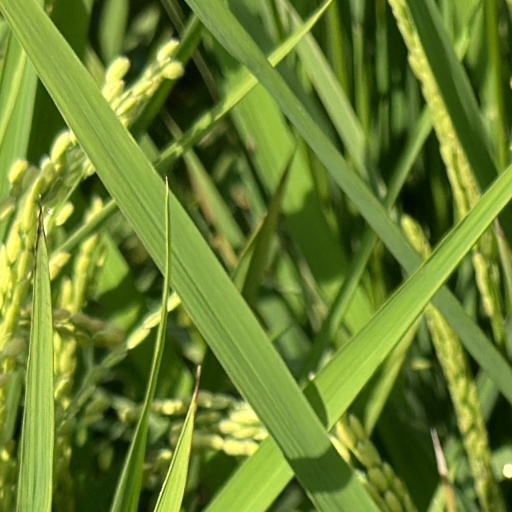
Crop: rice